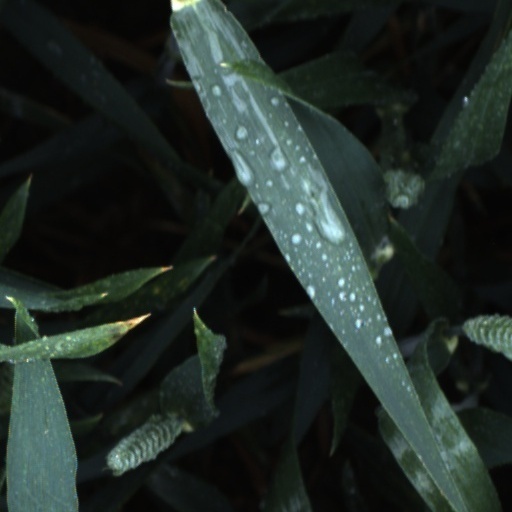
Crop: wheat